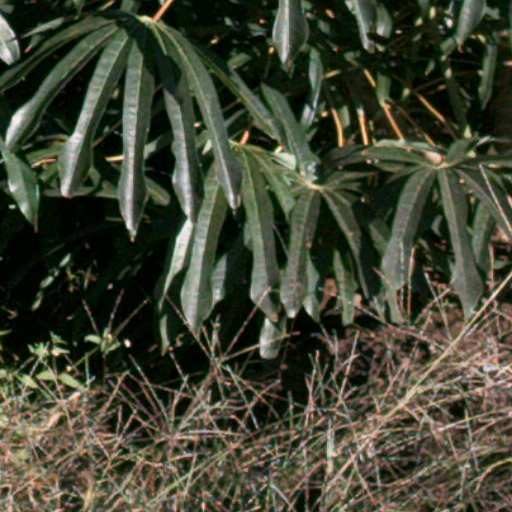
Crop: cassava